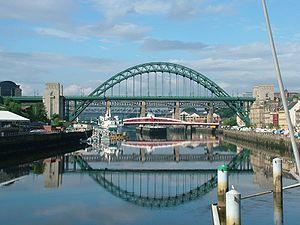
La Tyne est un fleuve du nord de l'Angleterre, long de 100 km, et qui se jette dans la mer du Nord.